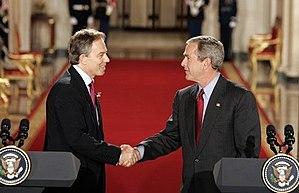
Anthony Charles Lynton Blair, dit Tony Blair [ˈtəʊni blɛə], né le 6 mai 1953 à Édimbourg, est un homme d'État britannique, membre du Parti travailliste et Premier ministre du Royaume-Uni du 2 mai 1997 au 27 juin 2007.